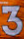
Number: 3